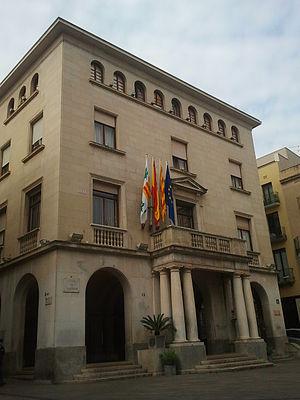
Mairie de Figueres.
Figueras ou Figueres est une ville du nord de la Catalogne en Espagne. C'est la capitale de la comarque de l'Alt Empordà dans la province de Gérone. La ville compte 44 255 habitants en 2010 et est connue pour abriter le musée Salvador Dalí et la plus grande forteresse d'Europe, le château de Sant Ferran.